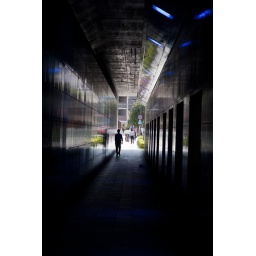
Straight from the camera. Looked like black lights under a bridge in Kinshicho.